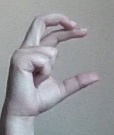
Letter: thal